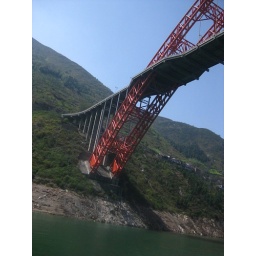
A bridge over the river Li